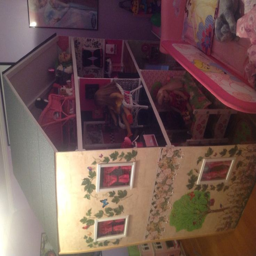
i hand - painted a tree on the outside of the bottom floor of my dollhouse